2009 World Series of Poker Europe

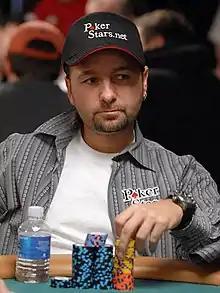
Daniel Negreanu topped the all-time WSOP winnings list after coming second in the 2009 WSOPE Main Event

The World Series of Poker Europe (WSOPE) is the first expansion effort of World Series of Poker-branded poker tournaments outside the United States. Since 1970, participants have had to travel to Las Vegas if they wanted to compete in the World Series of Poker (WSOP). Although the WSOP held circuit events in other locations, the main tournaments, which awarded bracelets to the winners, were exclusively held in Las Vegas. The inaugural WSOPE, held in 2007, marked the first time that a WSOP bracelet was awarded outside Las Vegas.